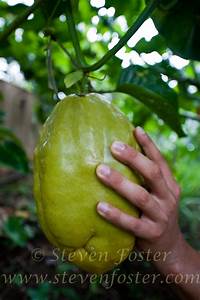
Label: others